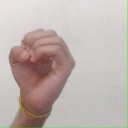
अक्षर: ऊ